Milly Steger

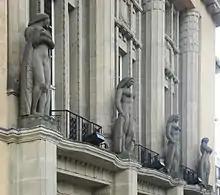

Milly Steger, born in Rheinberg as "Emilie Sibilla Elisabeth Johanna Steger", spent her childhood in Elberfeld where her father was appointed as magistrate. After completing her general education, she received language and propriety education in a boarding school in London. While there, she took instruction in painting and decided to become an artist. In Elberfeld, she then attended a class for plasterers and stonemasons at the local arts and crafts school.